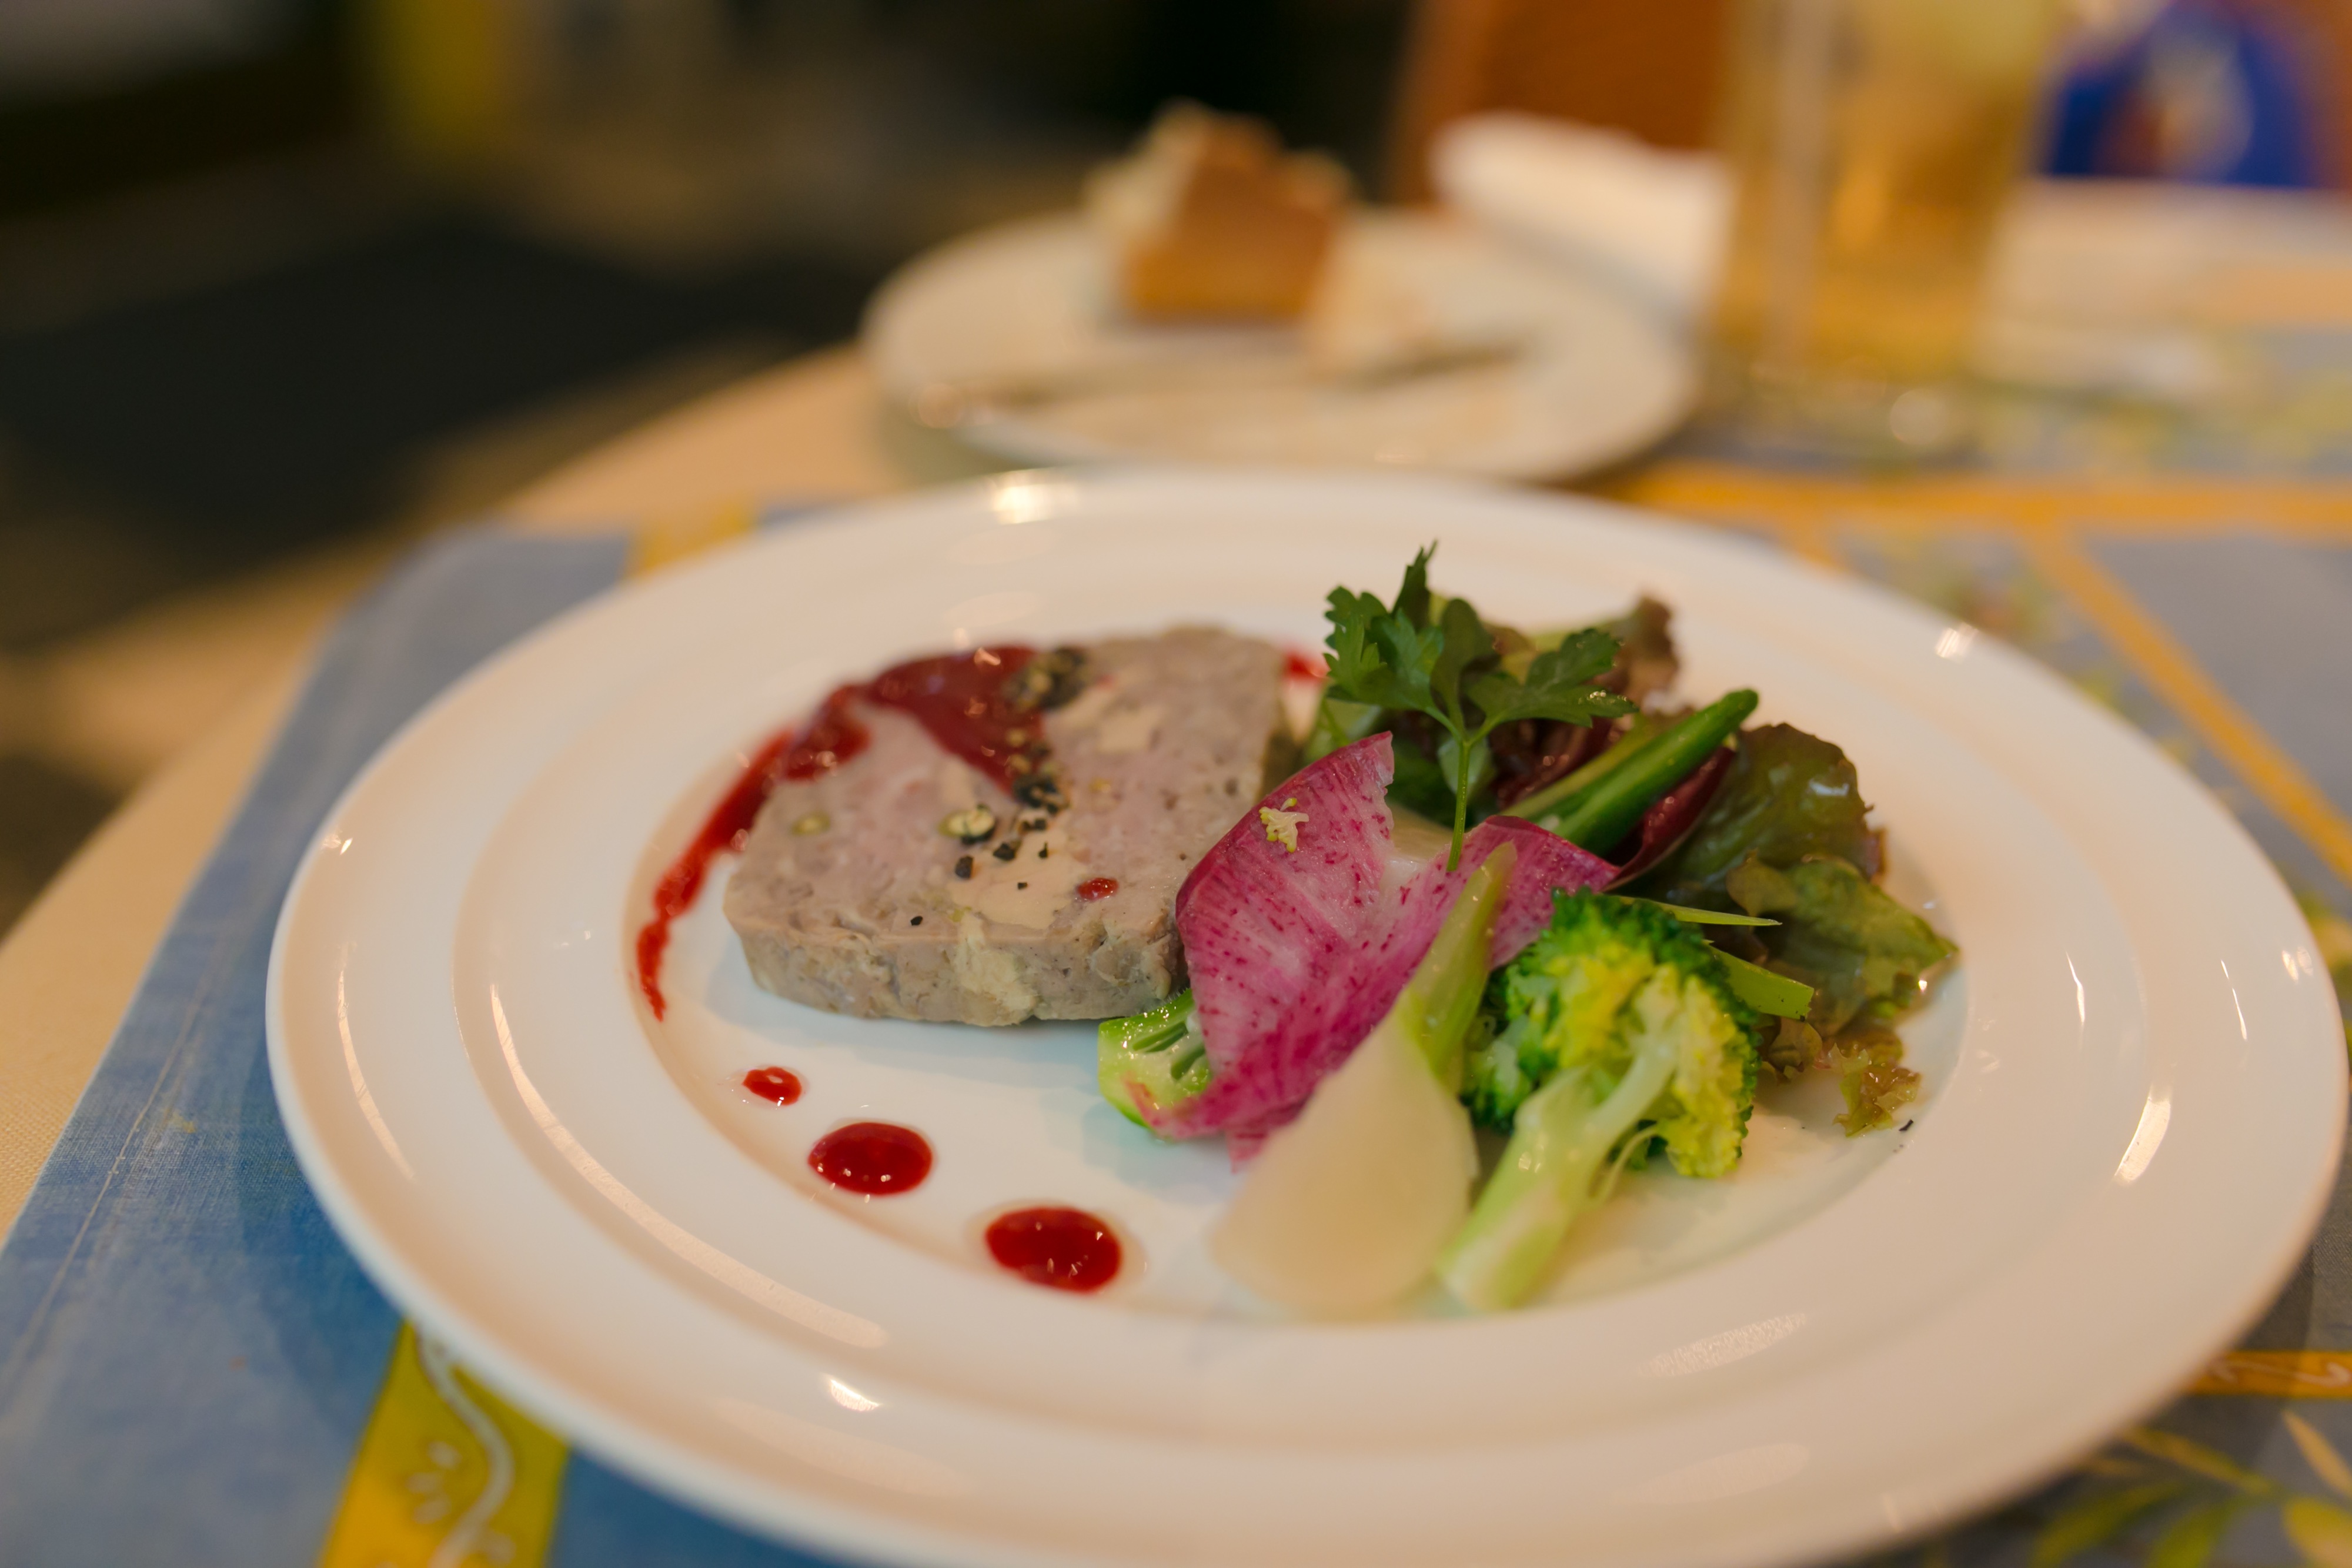
restaurant, dish, meal, food, breakfast, meat, lunch, cuisine, french, dinner, italian, supper, sense, hors d oeuvre